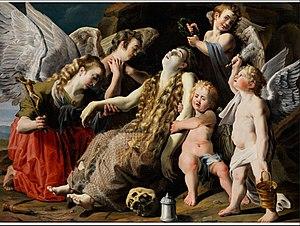
Melchior de la Mars est un peintre baroque flamand actif à Gand. Récemment redécouvert, l'artiste est considéré comme un des premiers représentants de ce que l'on appelle les Caravaggisti de Gand.